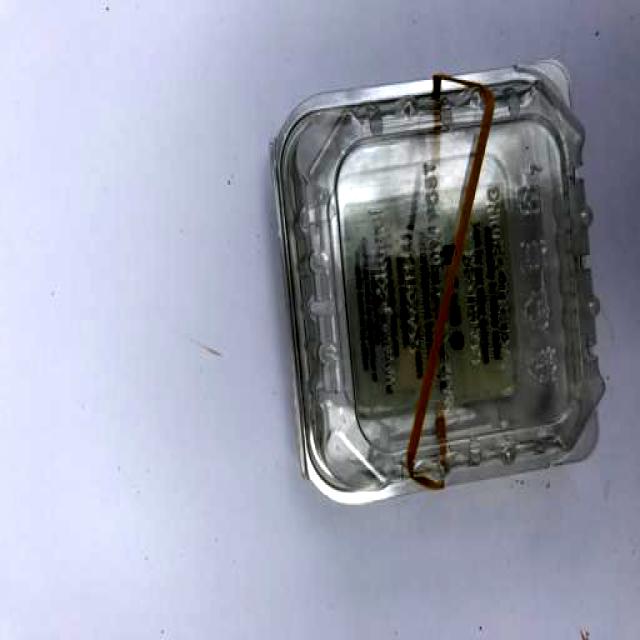
Label: Plastic